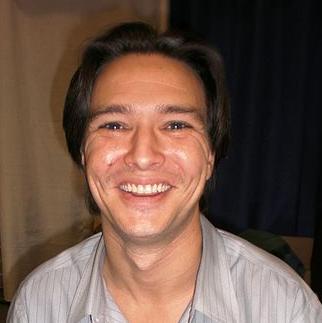
Age: 34